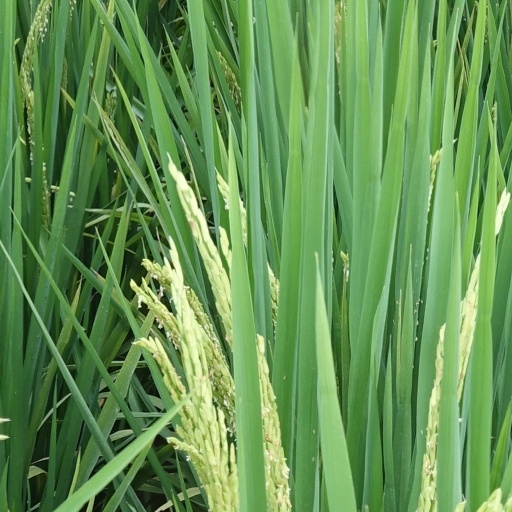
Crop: rice